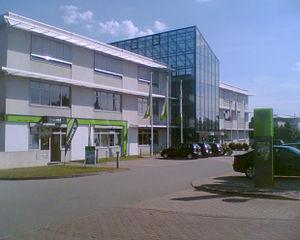
Freenet AG est une entreprise allemande qui fait partie de l'indice TecDAX.